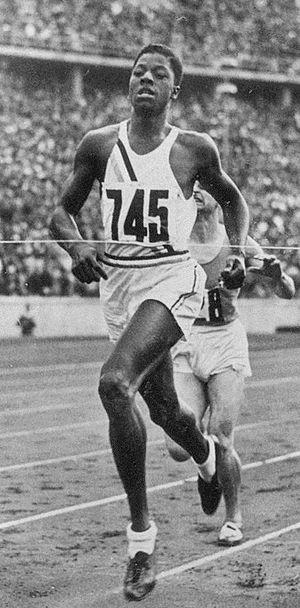
John Youie Woodruff, né le 5 juillet 1915 à Connellsville et décédé le 30 octobre 2007 à Fountain Hills, était un athlète américain, champion olympique en 1936.